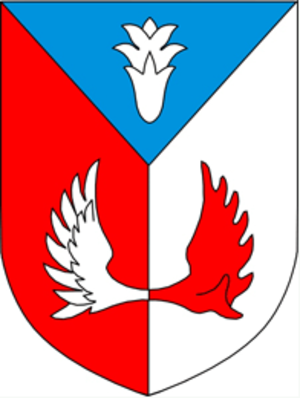
Lakhva est un village de la voblast de Brest, en Biélorussie. Sa population s'élevait à 1 850 habitants en 2009.